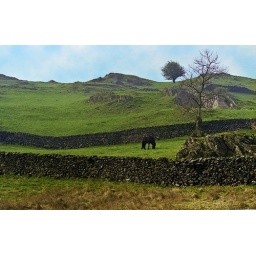
Another view of the horse and stone walls on Loughrigg Fell near Brow Head Farm.